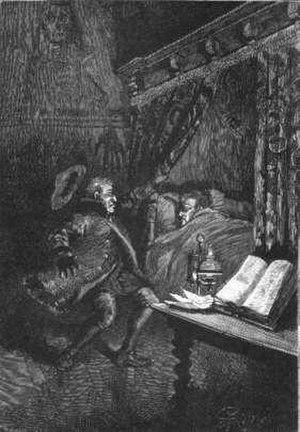
Frritt-Flacc est une nouvelle fantastique de Jules Verne, parue dans sa version définitive en 1886.